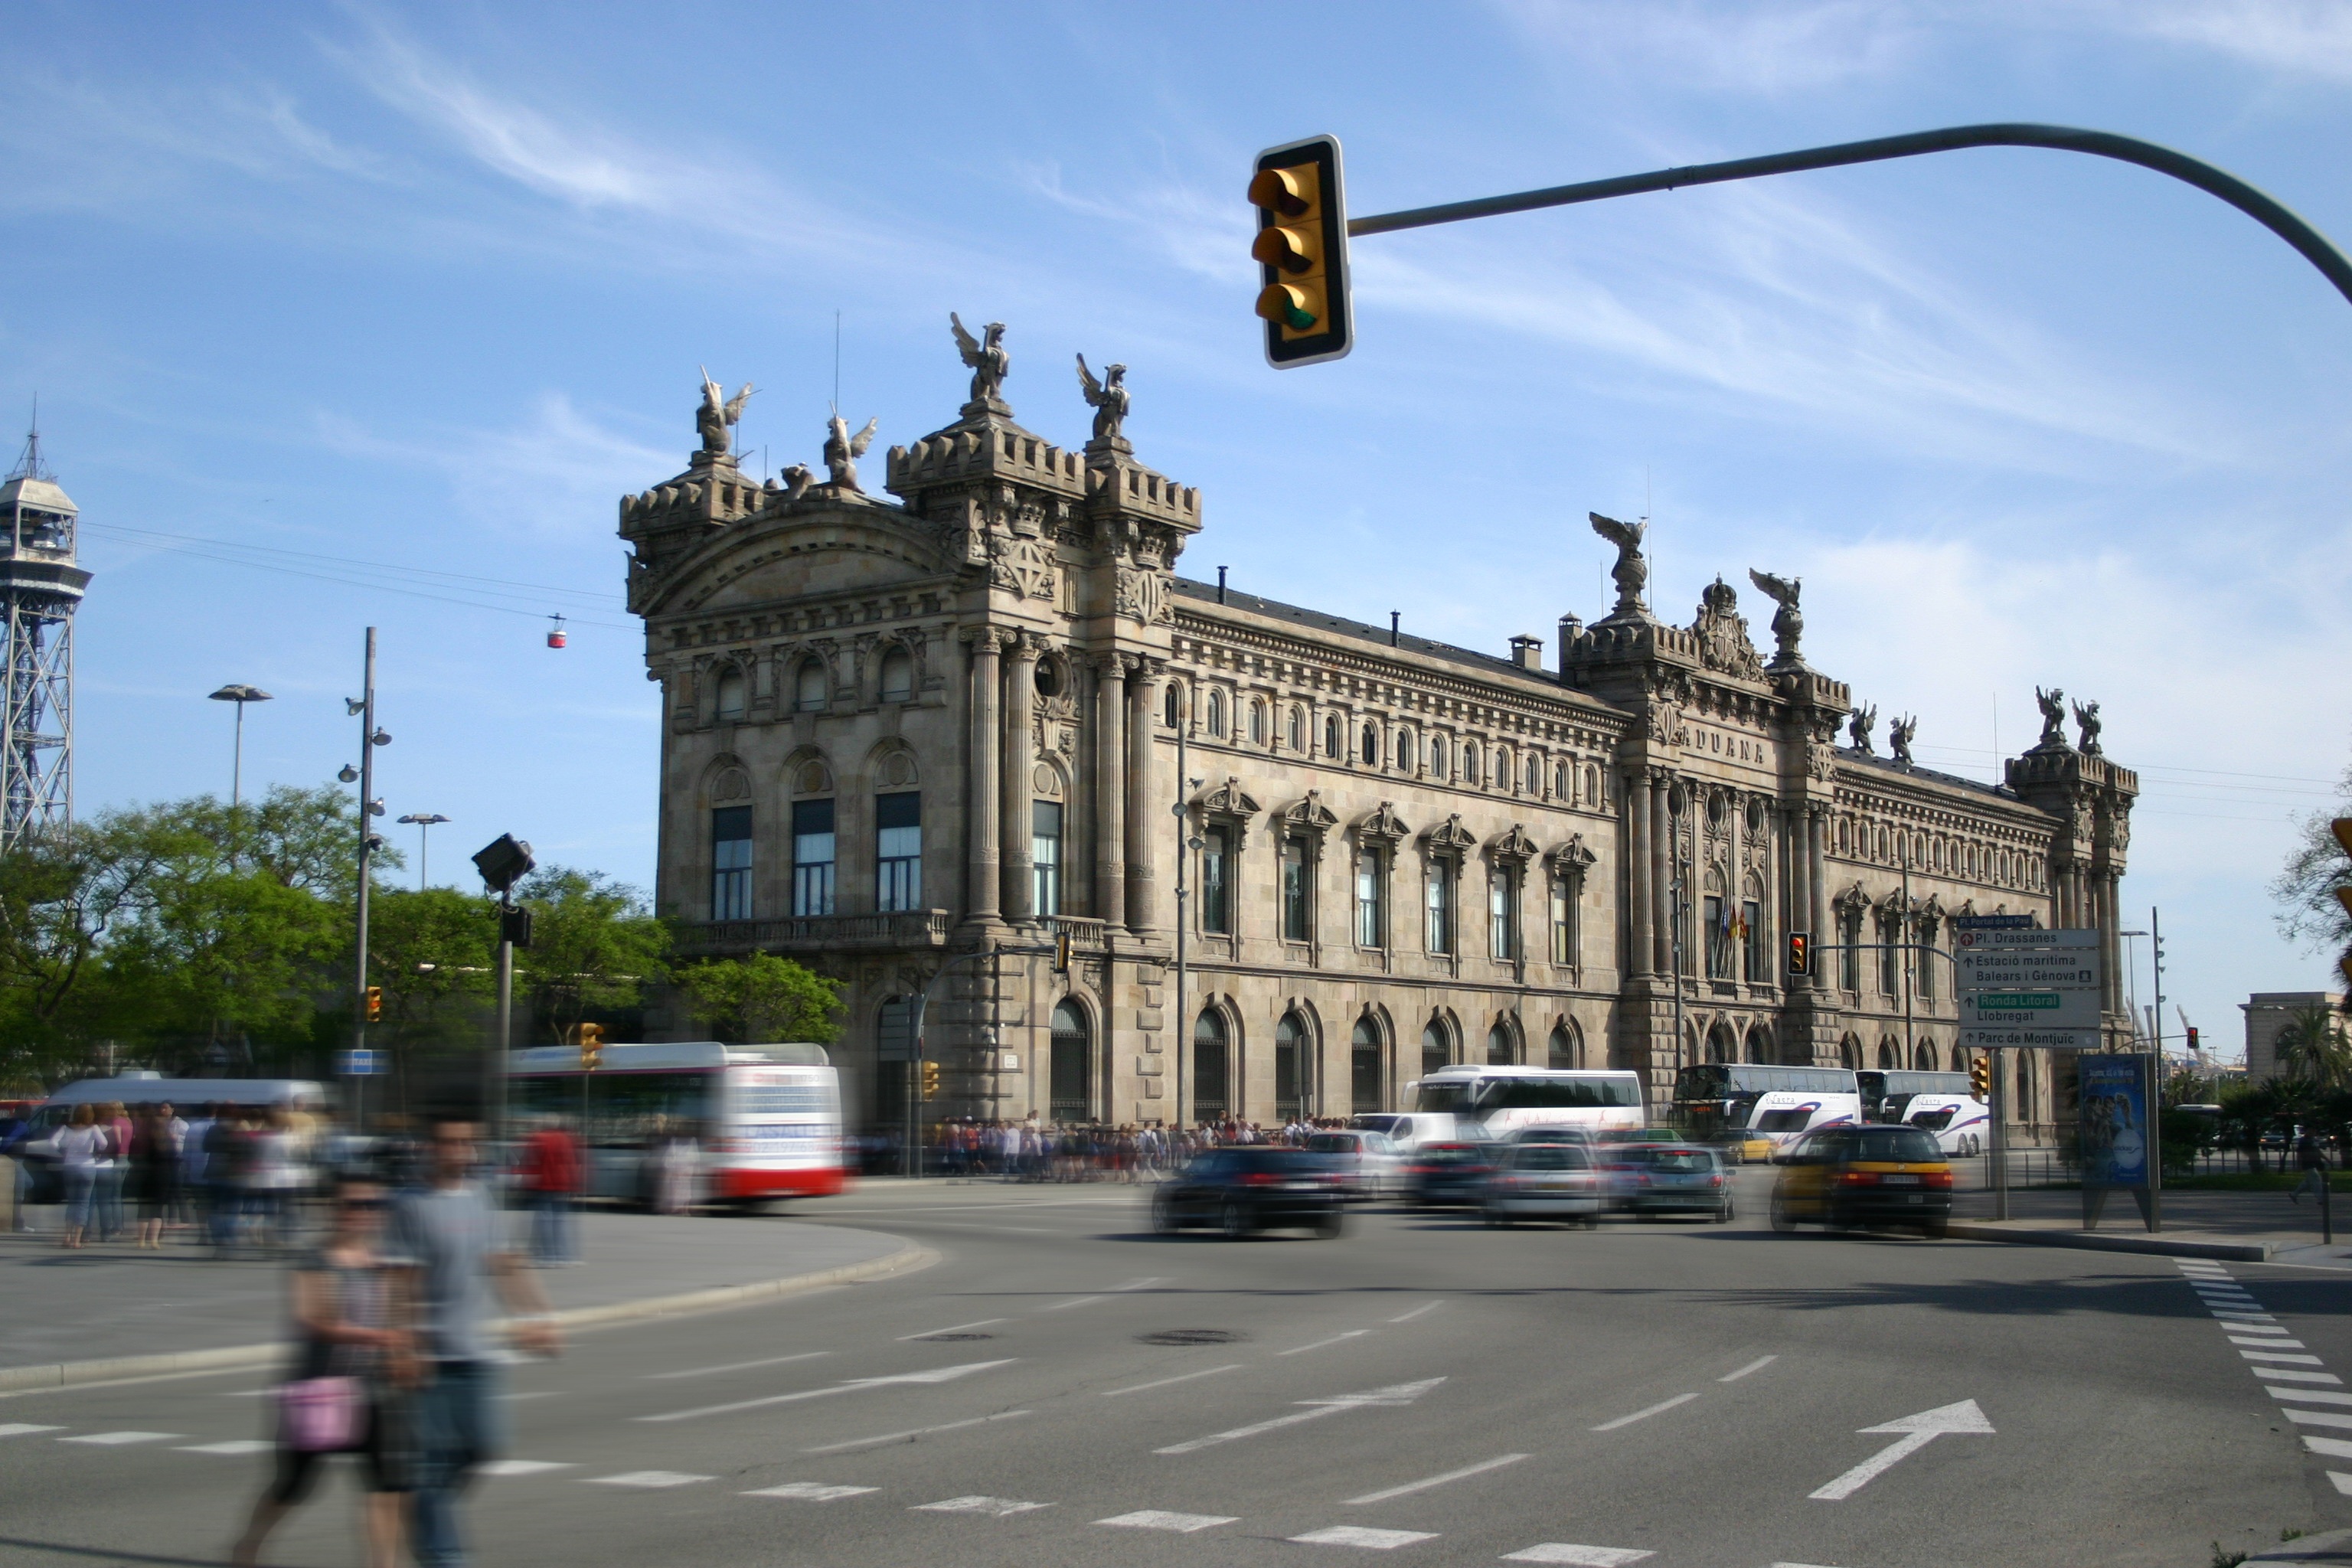
pedestrian, architecture, road, street, town, city, urban, cityscape, downtown, motion, arch, plaza, landmark, barcelona, traffic light, spain, trafic, crossroads, town square, urban area, piepones, human settlement